Folk costume

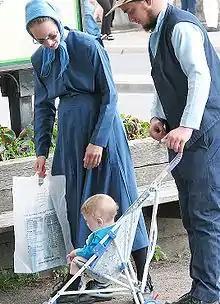
An Amish family in traditional plain dress

Western wear is traditional dress in several areas of the United States, including Texas and the Southwest, and rural areas in the Midwest and the West. This attire, derived from Mexican vaquero and American pioneer garb, may include cowboy hats, Western shirts, cowboy boots, jeans, chaps, prairie skirts, and bolo ties.